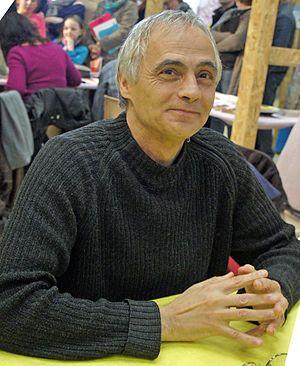
Michel_Piquemal_au 7e_salon_du_livre_de_jeunesse_de Cormontreuil.
Michel Piquemal, né le 17 décembre 1954 à Béziers, est un écrivain français.